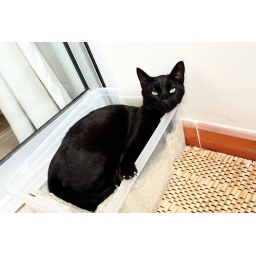
01.05.2010 - They take turns sleeping in that box